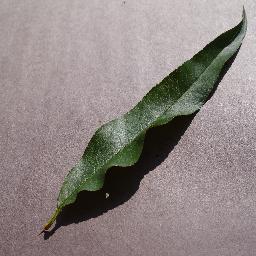
Label: Peach___healthy